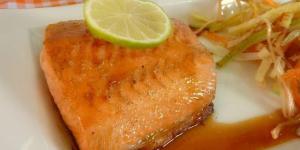
salmon marinado